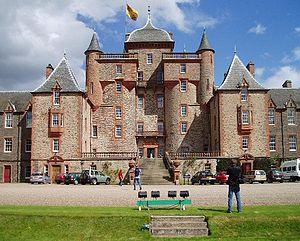
Sir William Bruce, 1ᵉʳ baronnet, est un gentleman et architecte écossais, « le fondateur de fait de l'architecture classique en Écosse » selon l'historien britannique de l'architecture Howard Colvin. Comme personnage clé dans l'introduction du palladianisme en Écosse, il a été comparé aux pionniers anglais de l'architecture Inigo Jones et Christopher Wren, et à ses contemporains, qui introduisirent le style français dans l'architecture domestique anglaise Hugh May et Sir Roger Pratt.
Cette liste recense les principaux châteaux du council area des Scottish Borders en Écosse.